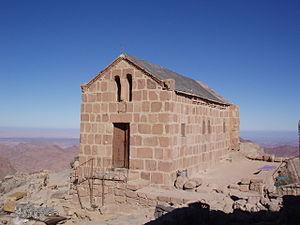
Egypte - Sinaï - Chapelle de la Sainte-Trinité en haut du Mont Moussa (Moïse) à 2285 m d'altitude. Pour y accéder, il faut gravir un escalier de 700 marches.